Jan van Krimpen

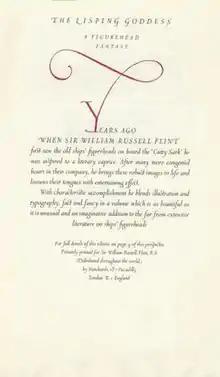
Van Krimpen's Cancelleresca Bastarda typeface, in a text printed by Stanbrook Abbey.

Of this font, the first trial was made by Rädisch. The punches and matrices of the second version were controlled by van Krimpen. There were two sizes of Open Capitals. Van Krimpen started to alter 36pt and 48pt capitals taking some lead away from the surface. They were used as initials in printed texts by Enschedé. Later it was decided to make matrices for these variants, too.